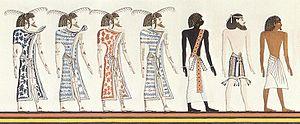
La XXIIᵉ dynastie pharaonique est une dynastie d'origine berbère libyque, qui gouverna l'Égypte des environs de -945 à -715, en parallèle avec les XXIIIᵉ, XXIVᵉ et XXVᵉ dynasties.